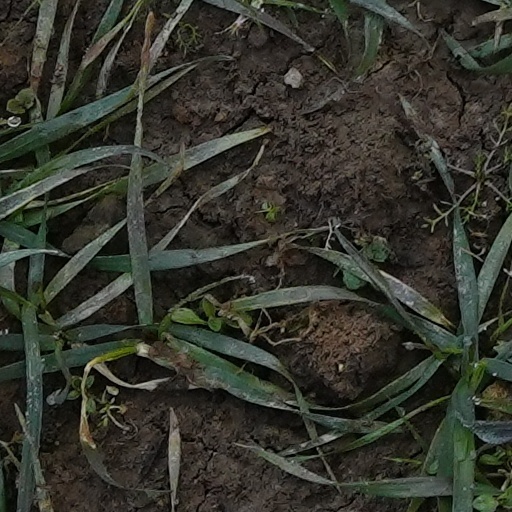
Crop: wheat